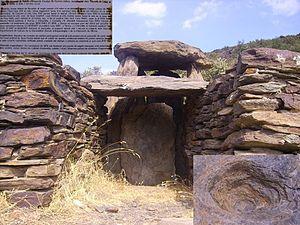
Le dolmen de les Comes Llobes dels Pils est un dolmen situé près de la commune de Rabós, dans la province de Gérone, en Catalogne.
Cet article présente une liste de sites mégalithiques de l'Alt Empordà, dans le nord-est de la Catalogne, en Espagne.
Cette liste non exhaustive recense les principaux sites mégalithiques en Catalogne, en Espagne.